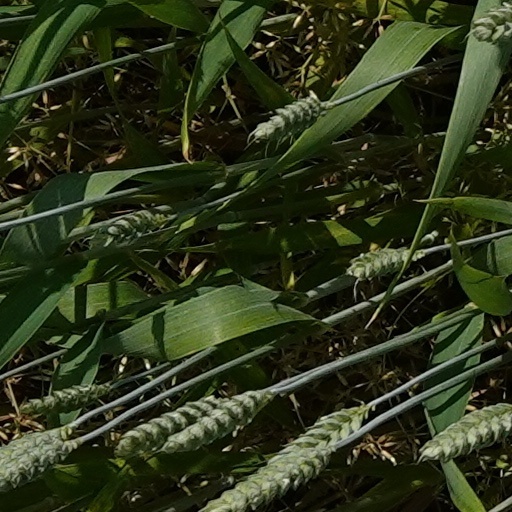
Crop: wheat